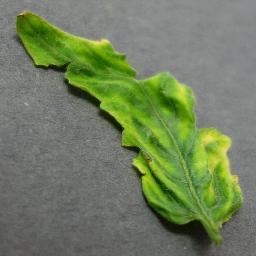
Label: Tomato___Tomato_Yellow_Leaf_Curl_Virus